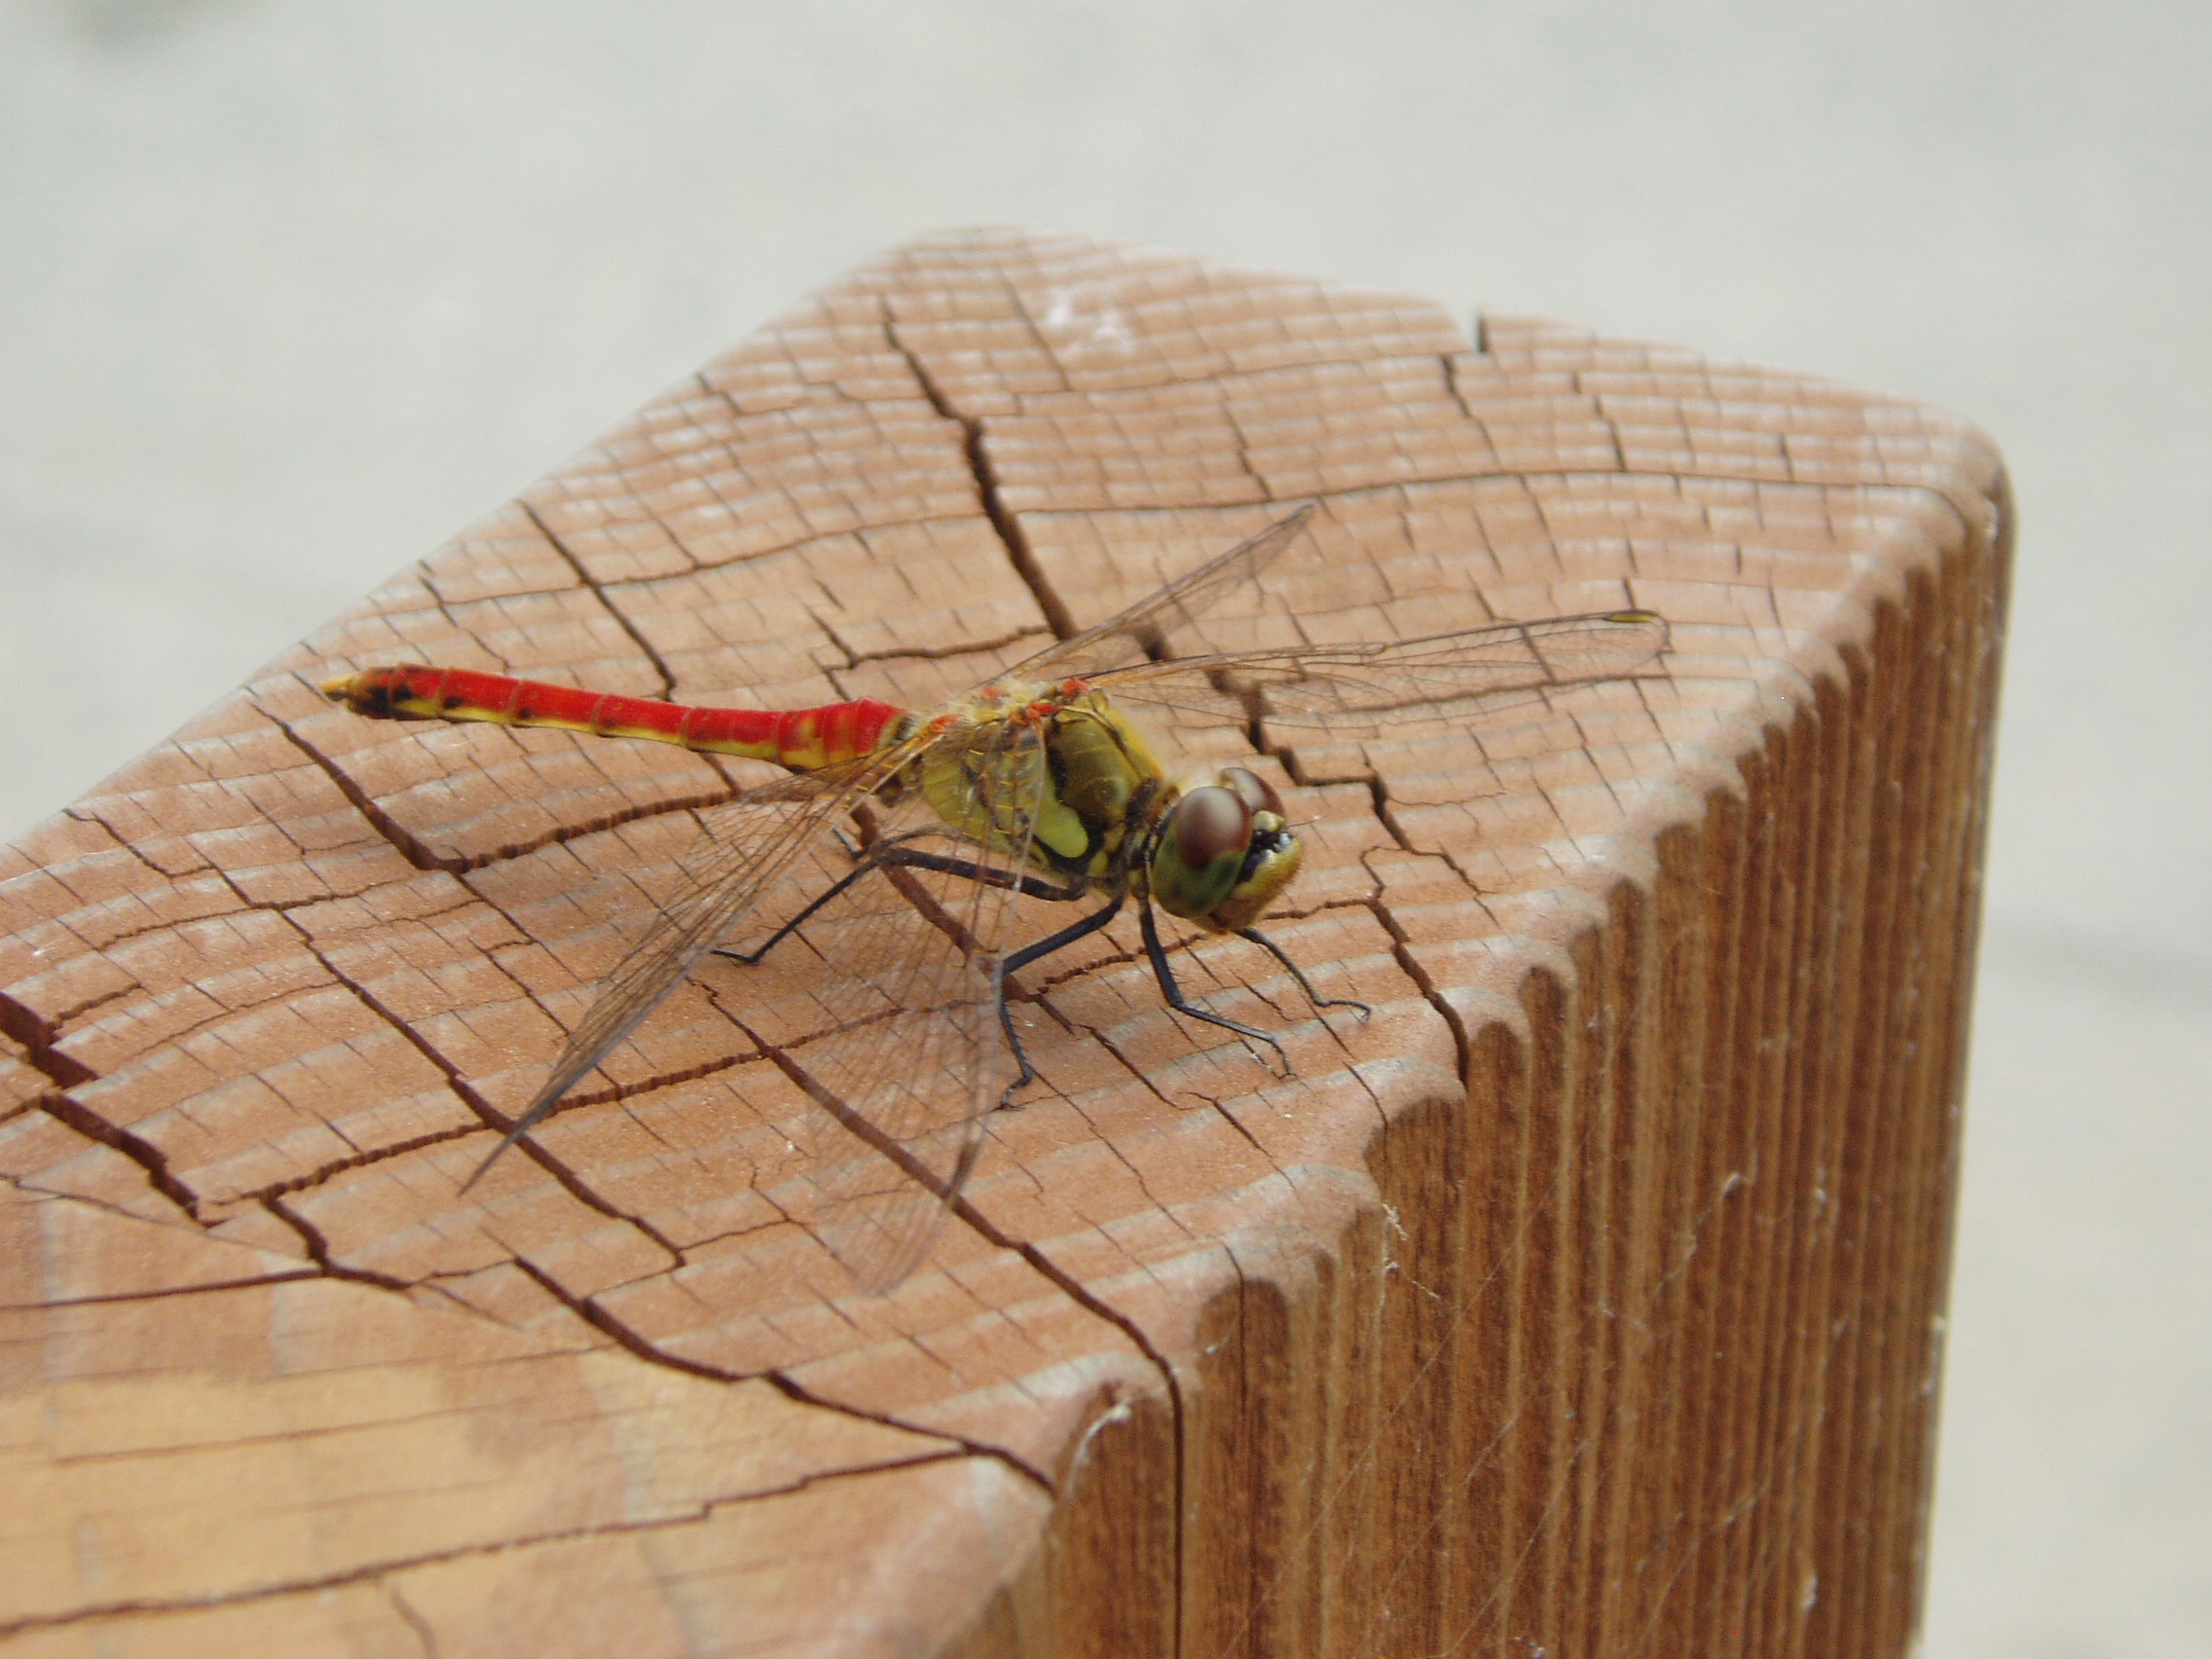
nature, wing, wood, leaf, insect, autumn, park, invertebrate, art, dragonfly, insects, compound eyes